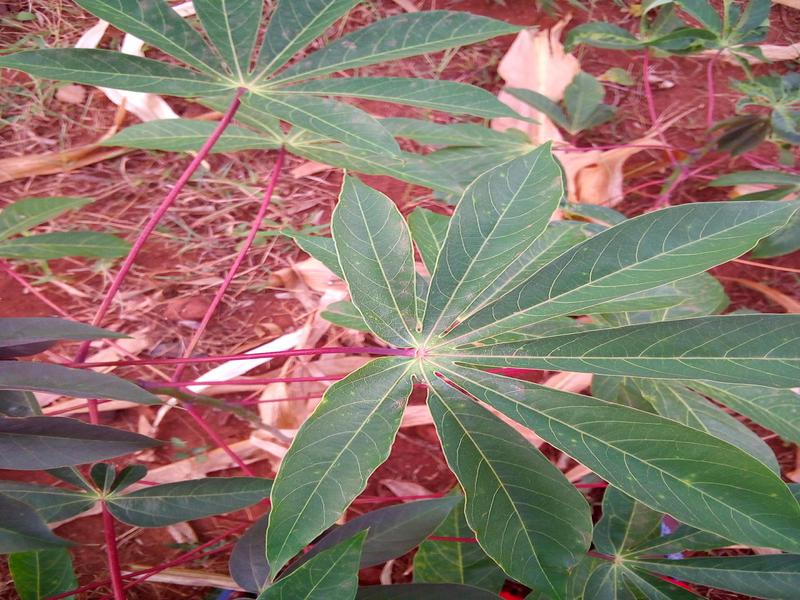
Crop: cassava
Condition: healthy